Dardagny

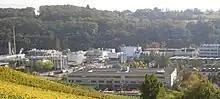
Firmenich plant in La Plaine

, Dardagny had an unemployment rate of 3.9%. , there were 95 people employed in the primary economic sector and about 26 businesses involved in this sector. 411 people were employed in the secondary sector and there were 9 businesses in this sector. 71 people were employed in the tertiary sector, with 23 businesses in this sector. There were 656 residents of the municipality who were employed in some capacity, of which females made up 42.1% of the workforce.